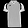
Label: T - shirt / top